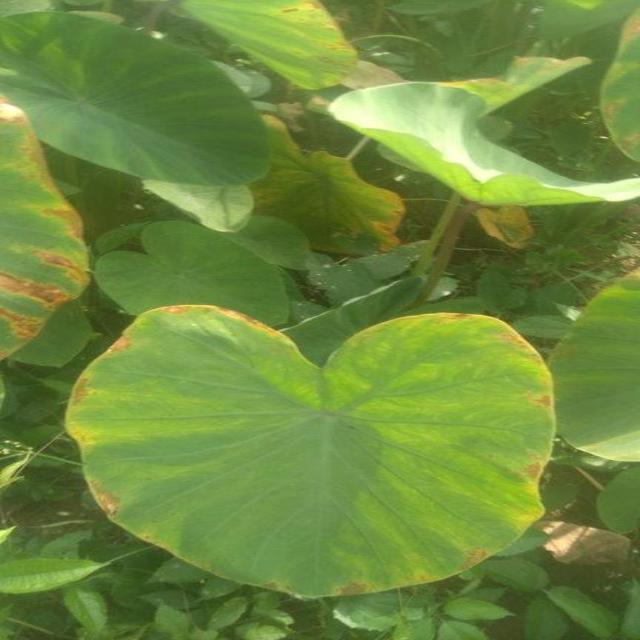
Label: Mid_Blight